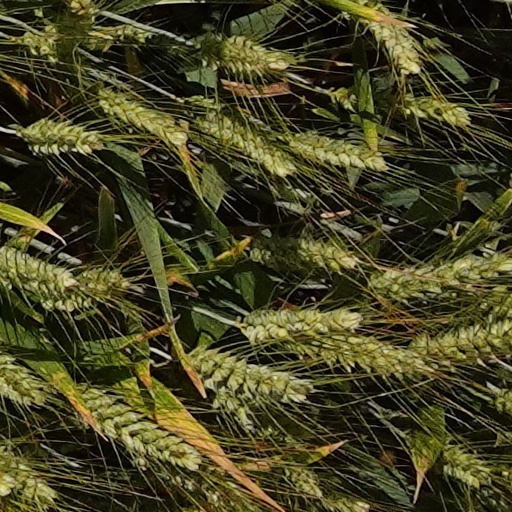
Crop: wheat